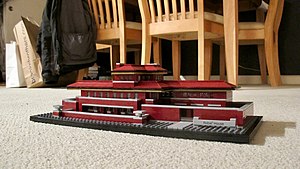
Frank Lloyd Wright / Anerkendelse
Frank Lloyd Wright var en amerikansk arkitekt, som udviklede en særlig amerikansk udgave af modernismen i kritisk opposition til både historicismen og Bauhaus-arkitekturen og duen senere International Style.